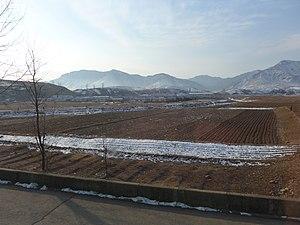
Pongsan est un chef-lieu d'arrondissement situé à 9 km à l'est du centre de Sariwon, la capitale de la province du Hwanghae du Nord en Corée du Nord.